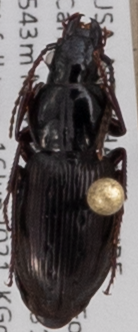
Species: Pterostichus pensylvanicus
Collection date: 2021-06-16
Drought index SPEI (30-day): -2.09
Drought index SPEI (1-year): -1.13
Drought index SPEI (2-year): -0.8